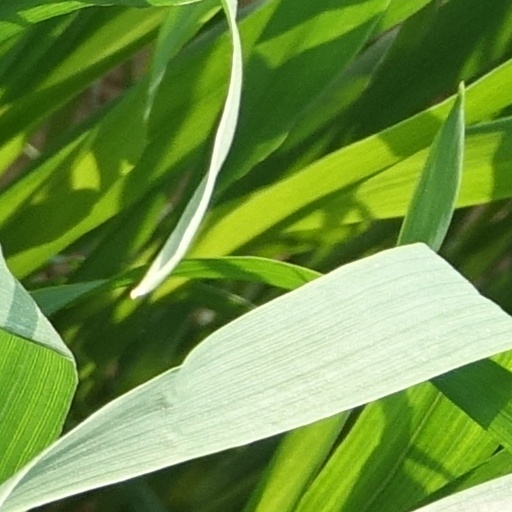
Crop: wheat